Northville, Connecticut

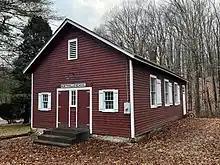
Northville Schoolhouse

In 1862 land was purchased for the school to be built. It would be used to educate students until the mid-twentieth century, when New Milford began a consolidation effort, phasing out the one-room schoolhouses. By the 1950s Northville students began attending school in the town center. The building was then used by the Northville Fire Dept. as a storage space for many years.